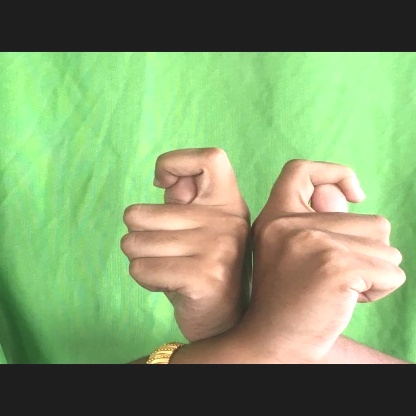
Mudra: Berunda